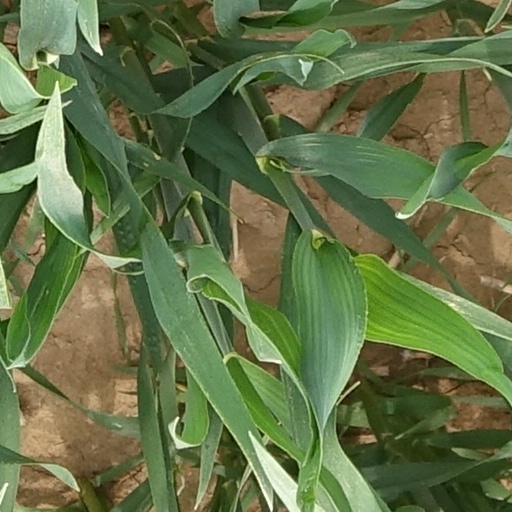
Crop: wheat